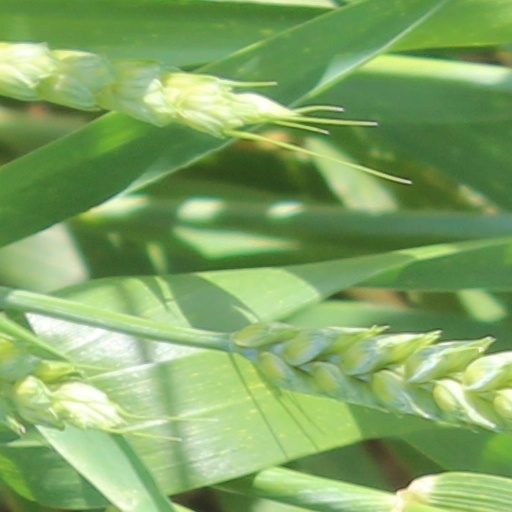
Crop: wheat